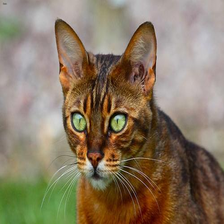
Species: cat
Breed: Bengal